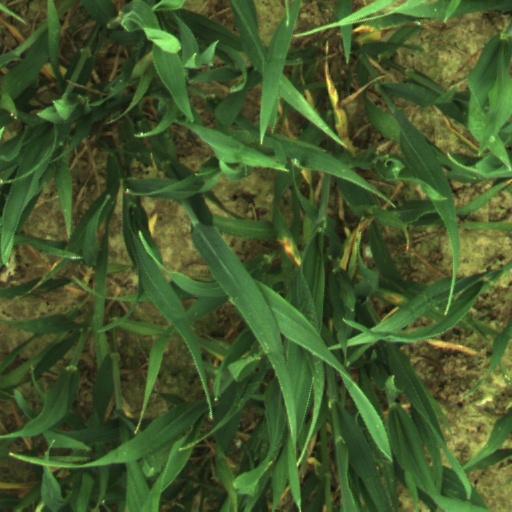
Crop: wheat